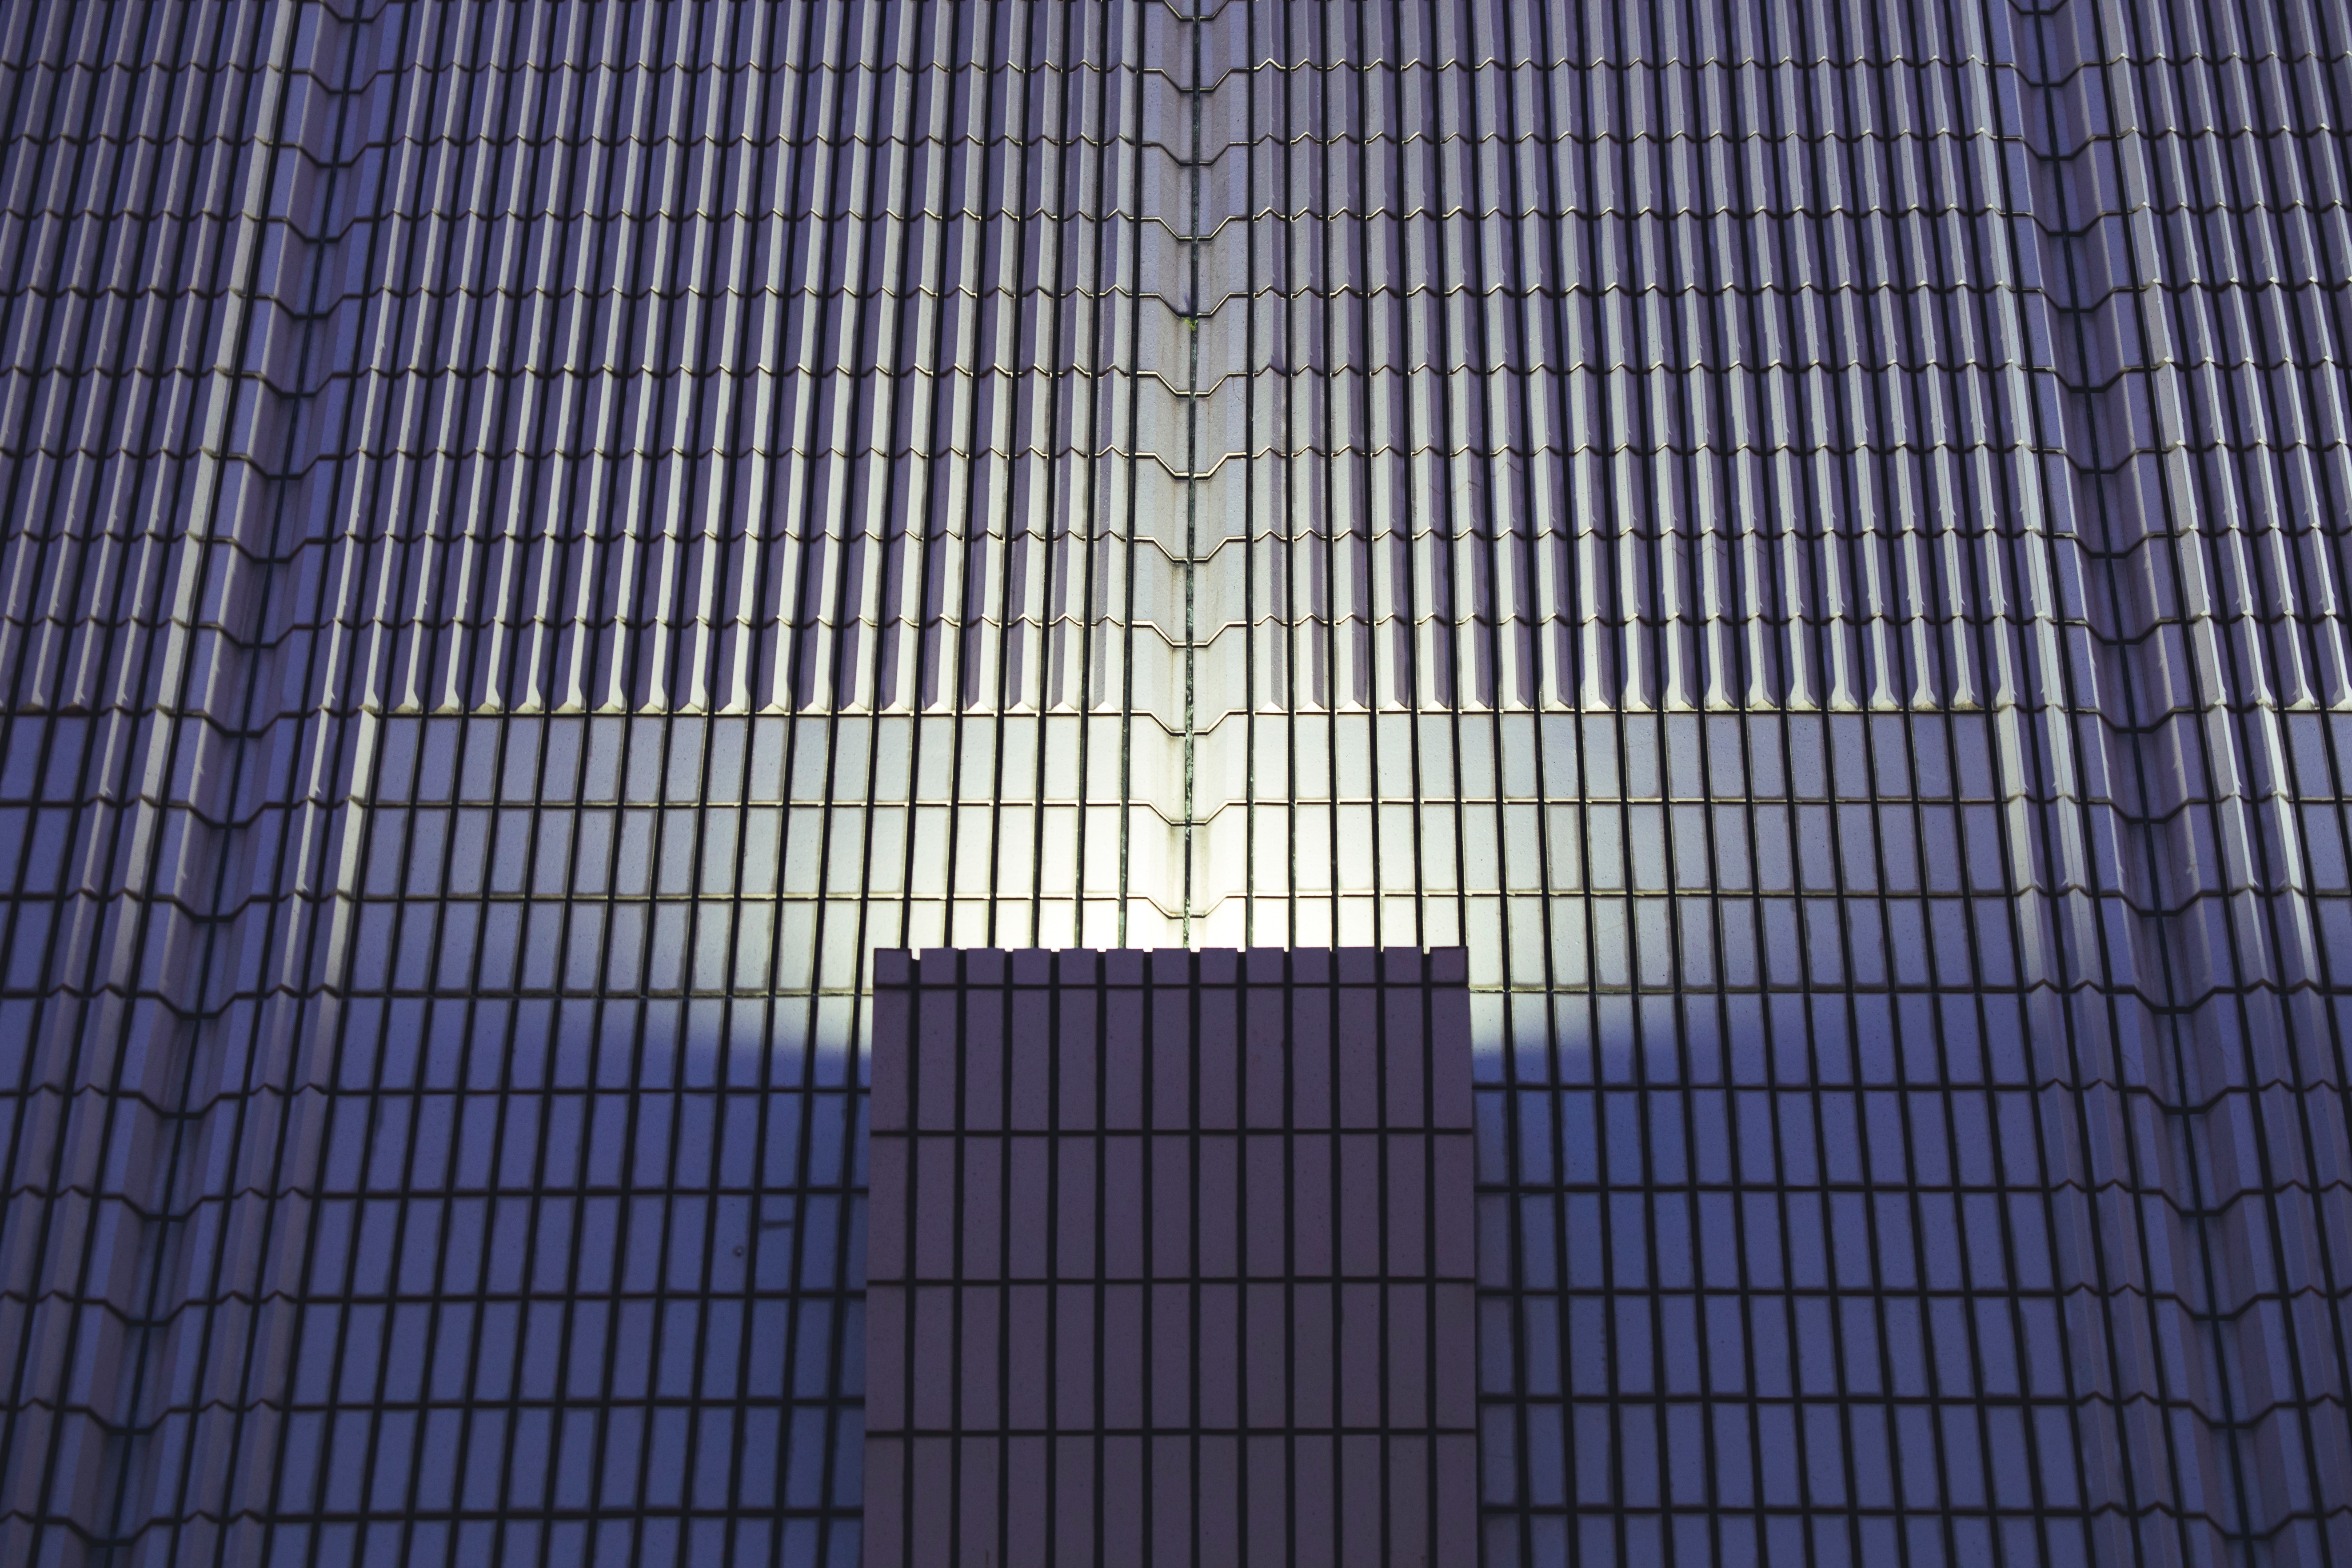
blue, architecture, line, skyscraper, sky, Tints and shades, tower block, pattern, commercial building, city, building, symmetry, daylighting, metal